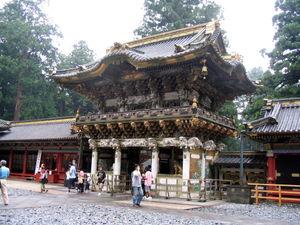
Tōshō-gū est le nom donné à un type de sanctuaire shinto dédié à Ieyasu Tokugawa, le fondateur du shôgunat Tokugawa au Japon.